Musa (genus)

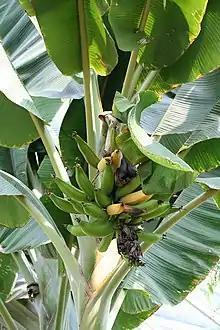
Fruit stalk of "Musa" sp.

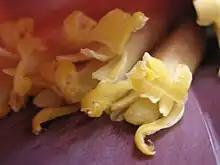
Banana flowers

[A] and [C] indicate known placement in the former sections "Australimusa" and "Callimusa", respectively.